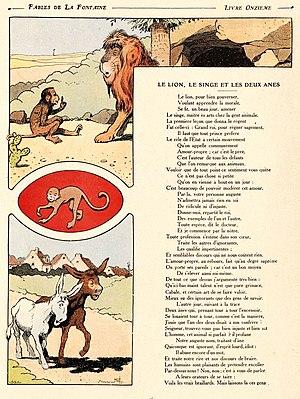
Le Lion, le Singe et les Deux Ânes est la cinquième fable du livre XI de Jean de La Fontaine situé dans le second recueil des Fables de La Fontaine, édité pour la première fois en 1678.